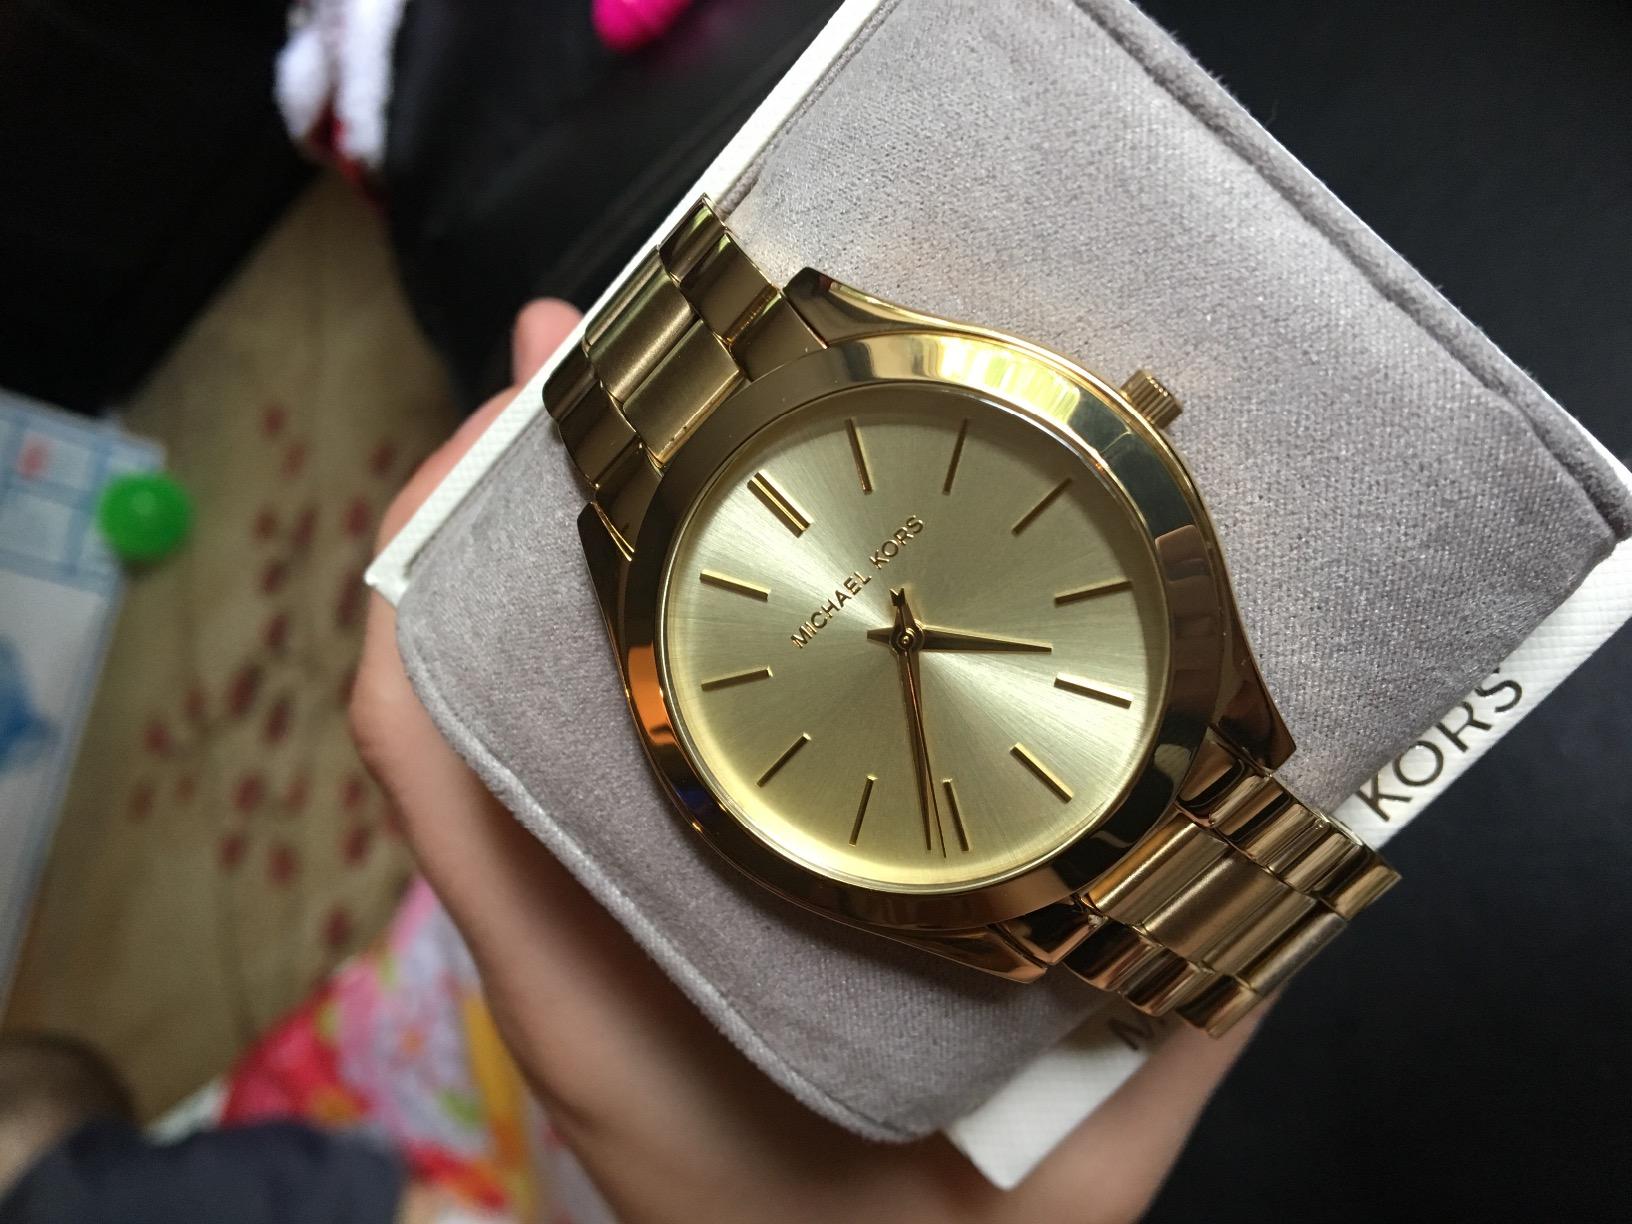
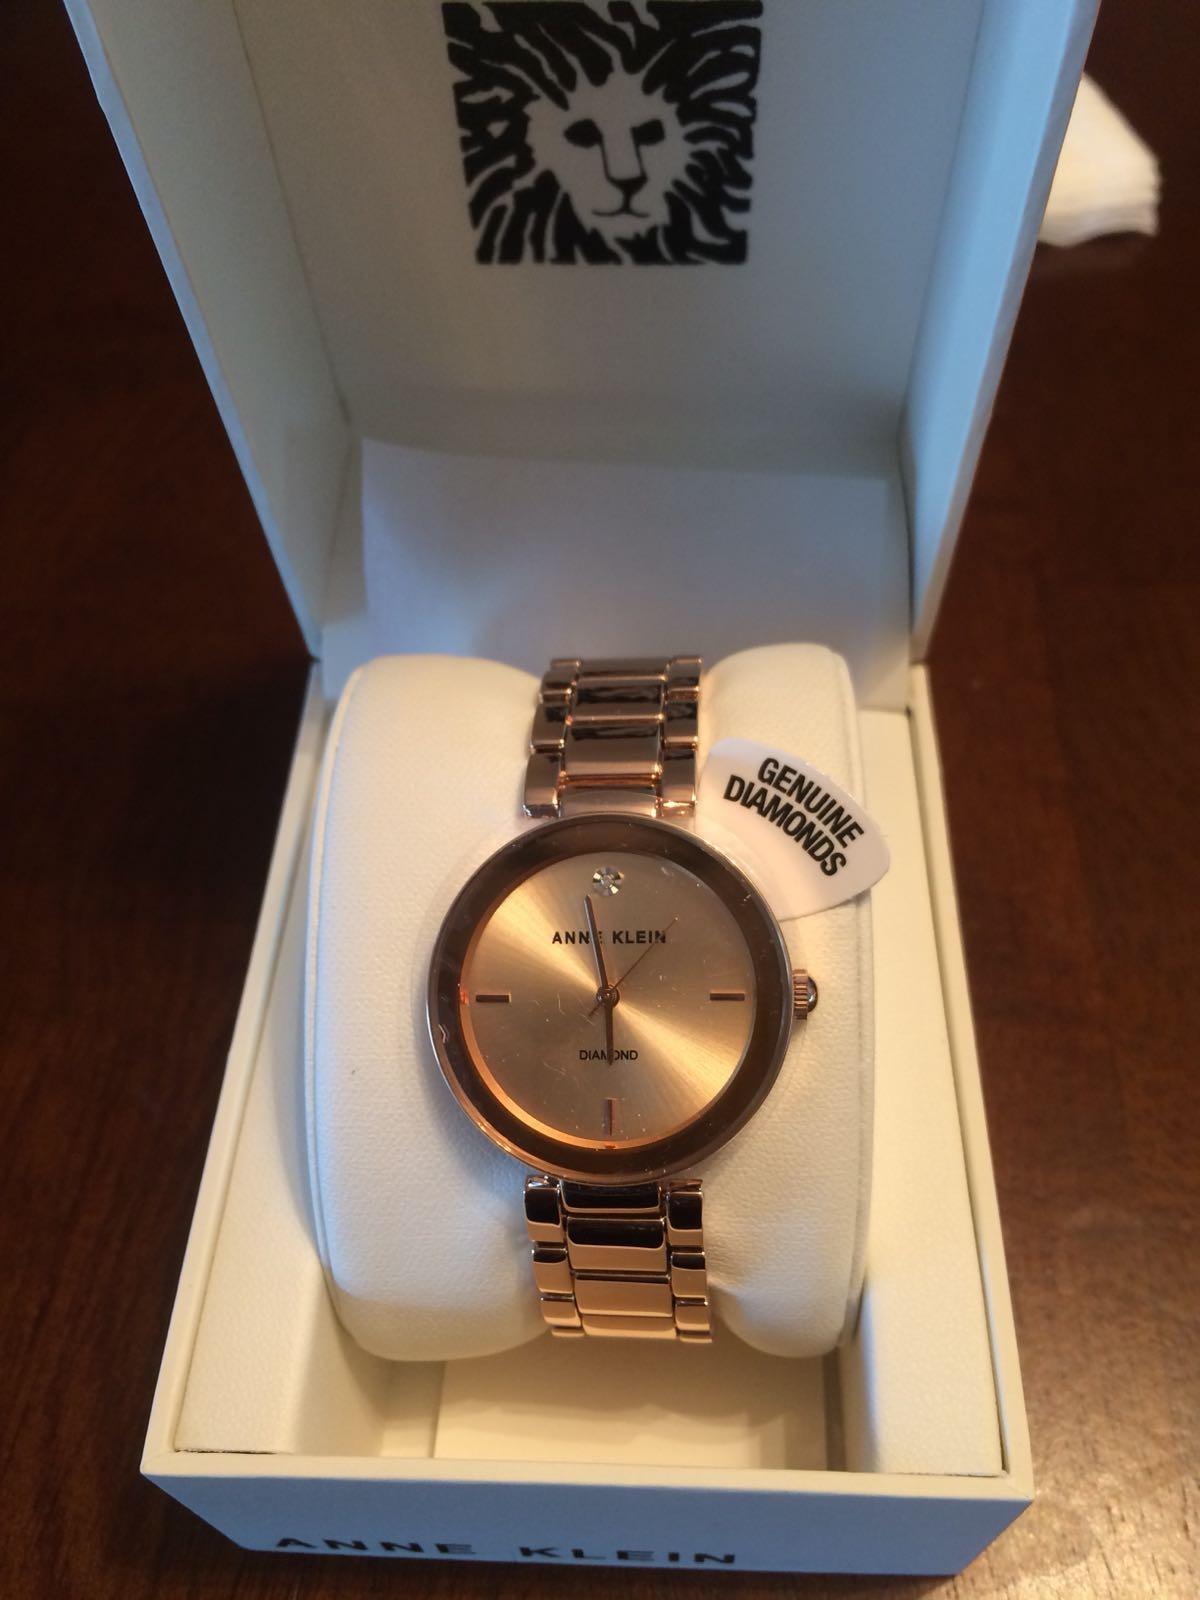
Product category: accessories_watch
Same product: no